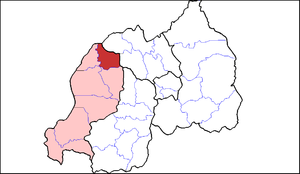
Le district de Nyabihu est un district qui se trouve dans la Province de l'Ouest du Rwanda.